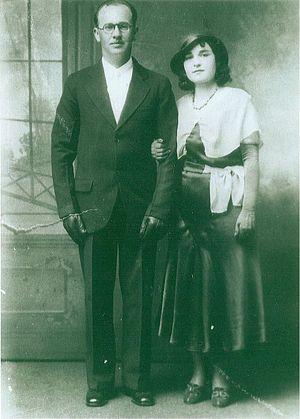
Joe Falcon, de son nom complet Joseph Falcon était un joueur d'accordéon cadien du sud-ouest de la Louisiane. Il est connu pour avoir, avec son épouse Cleoma Breaux, réalisé le premier enregistrement d'une chanson cadienne intitulée Allons à Lafayette le 27 avril 1928 à La Nouvelle-Orléans, avec La valse qui m'a porté en terre.